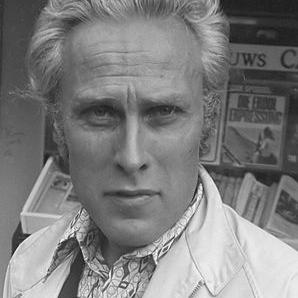
Age: 47